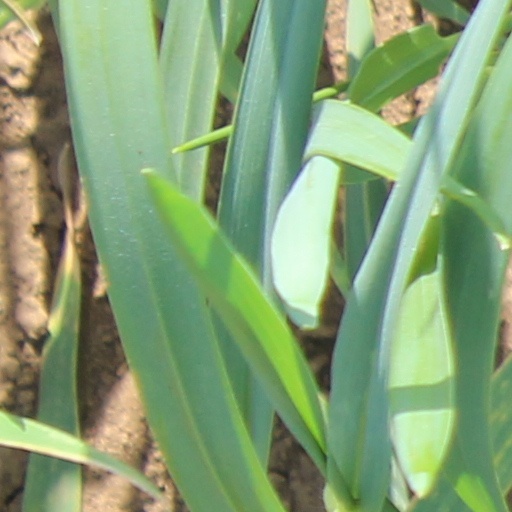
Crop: wheat